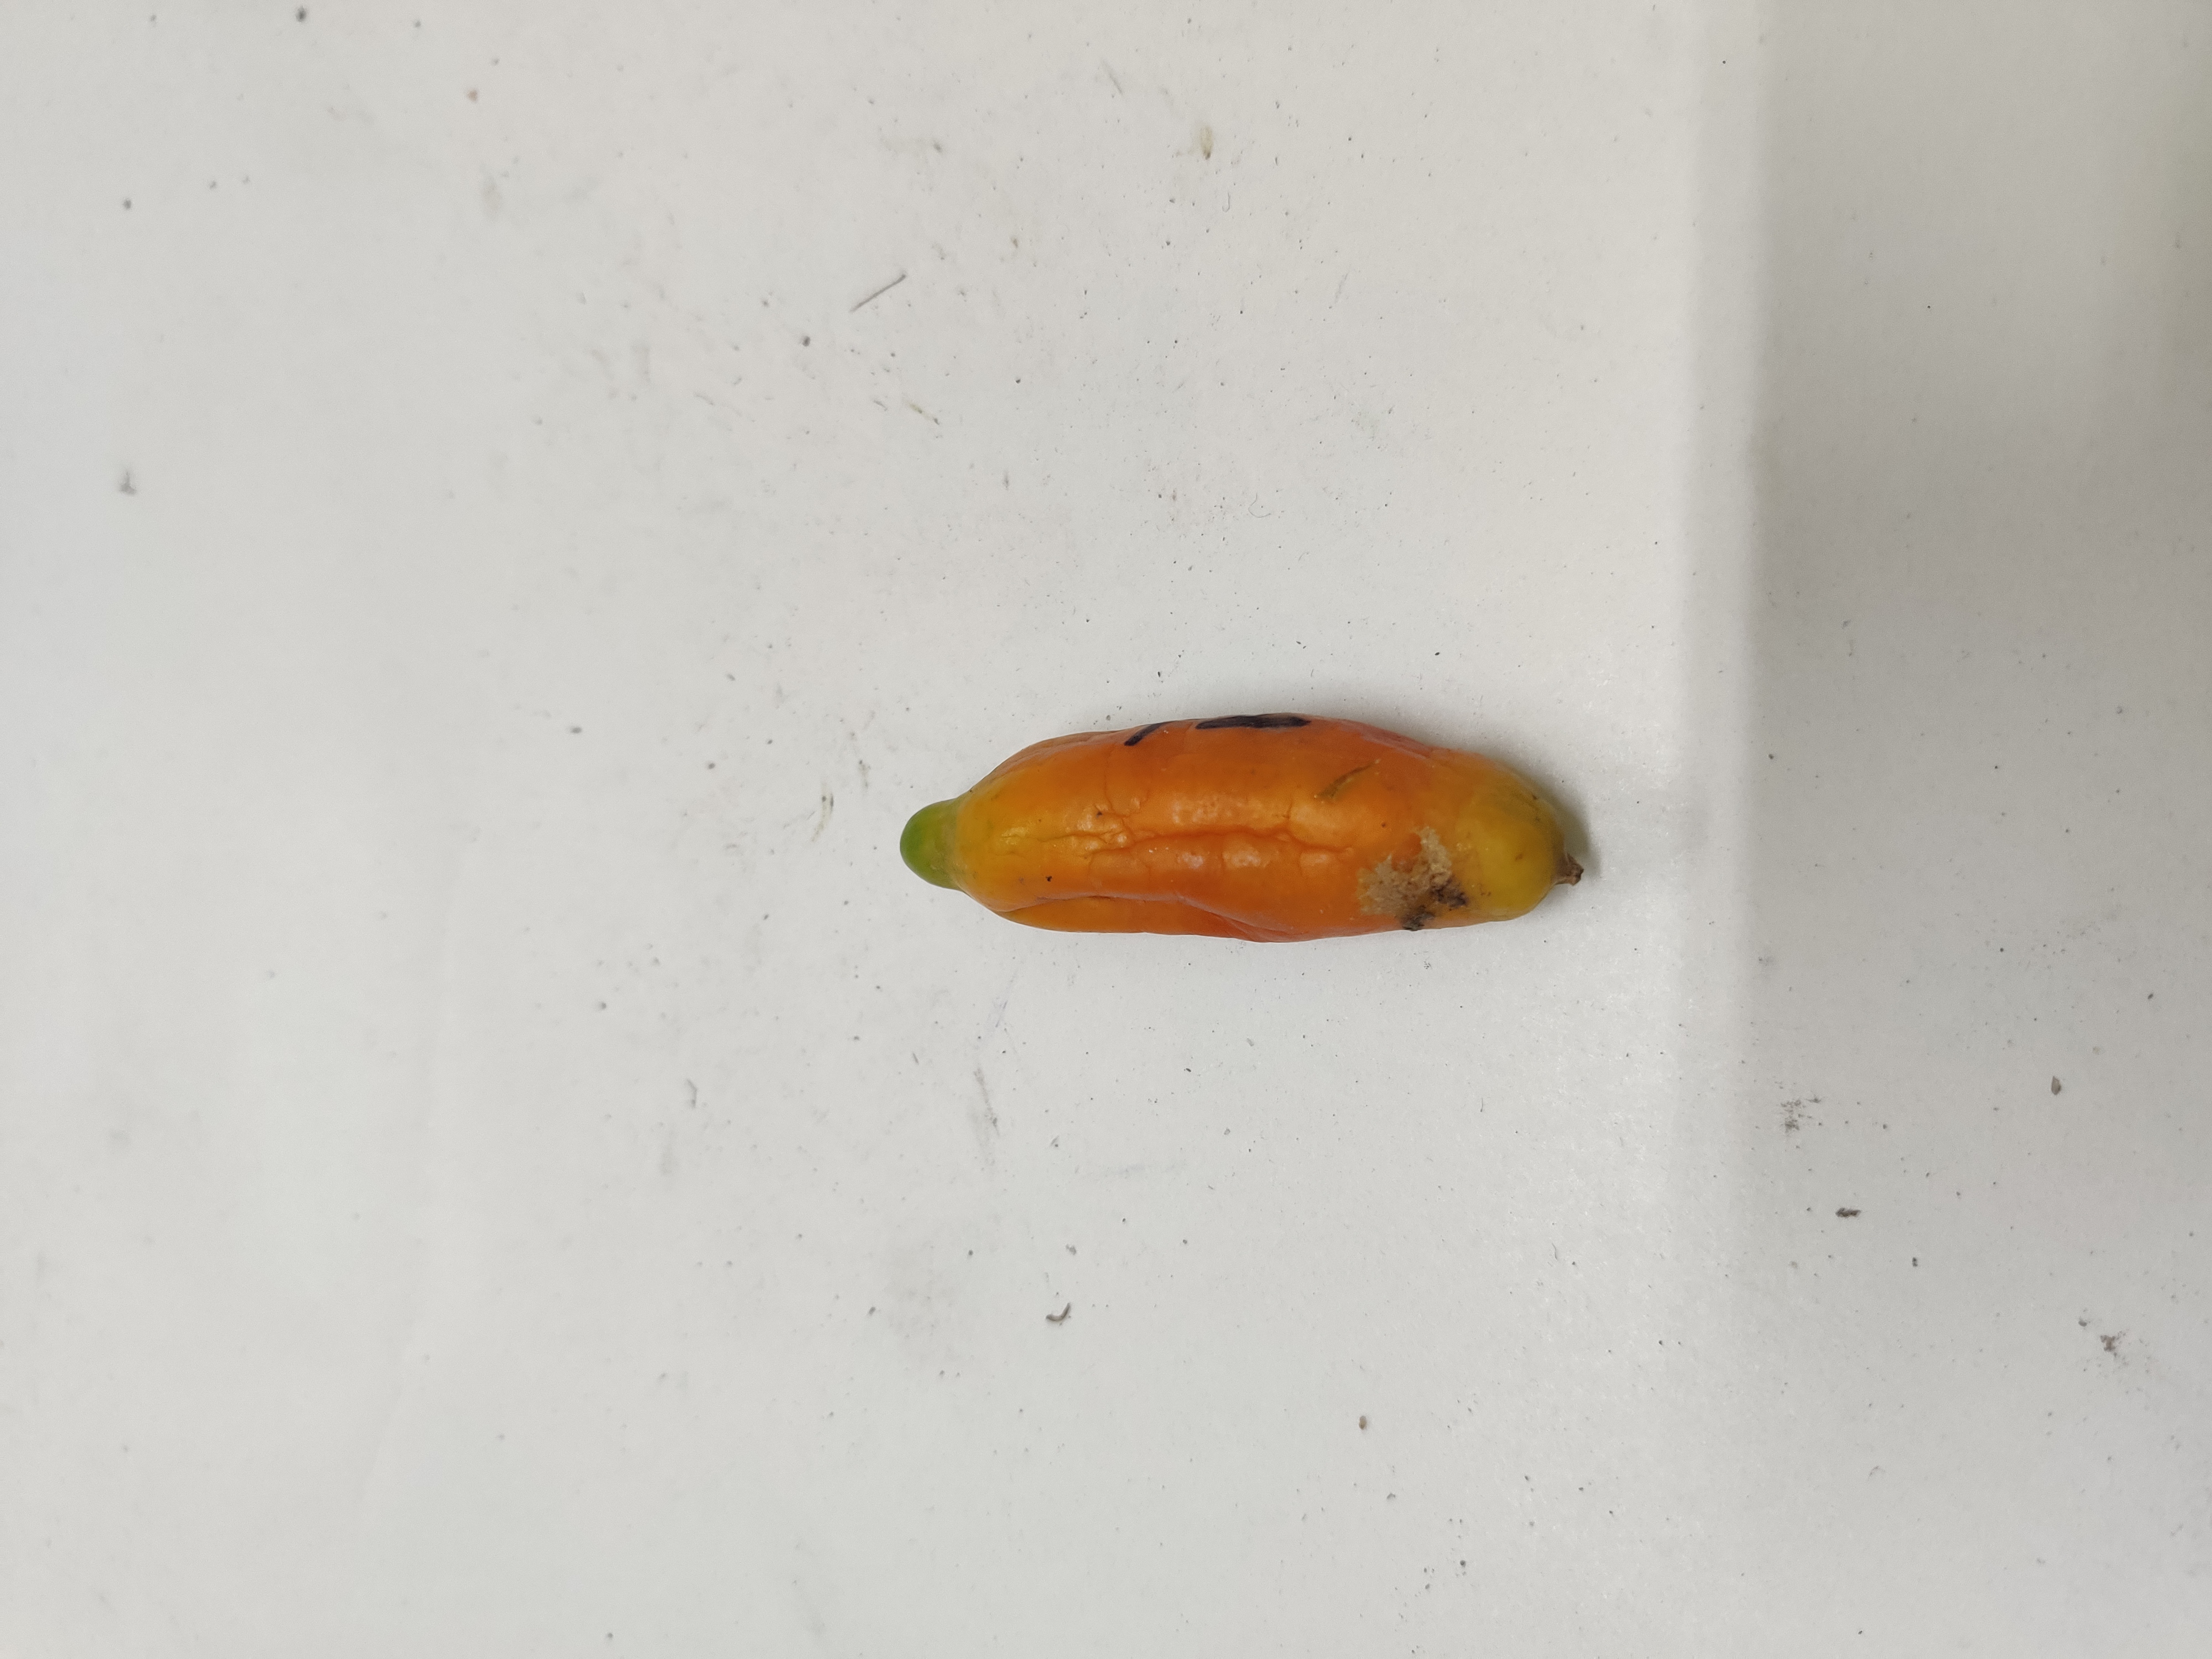
Crop: Ivy Gourd
Condition: Severely Damaged